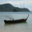
Label: ship